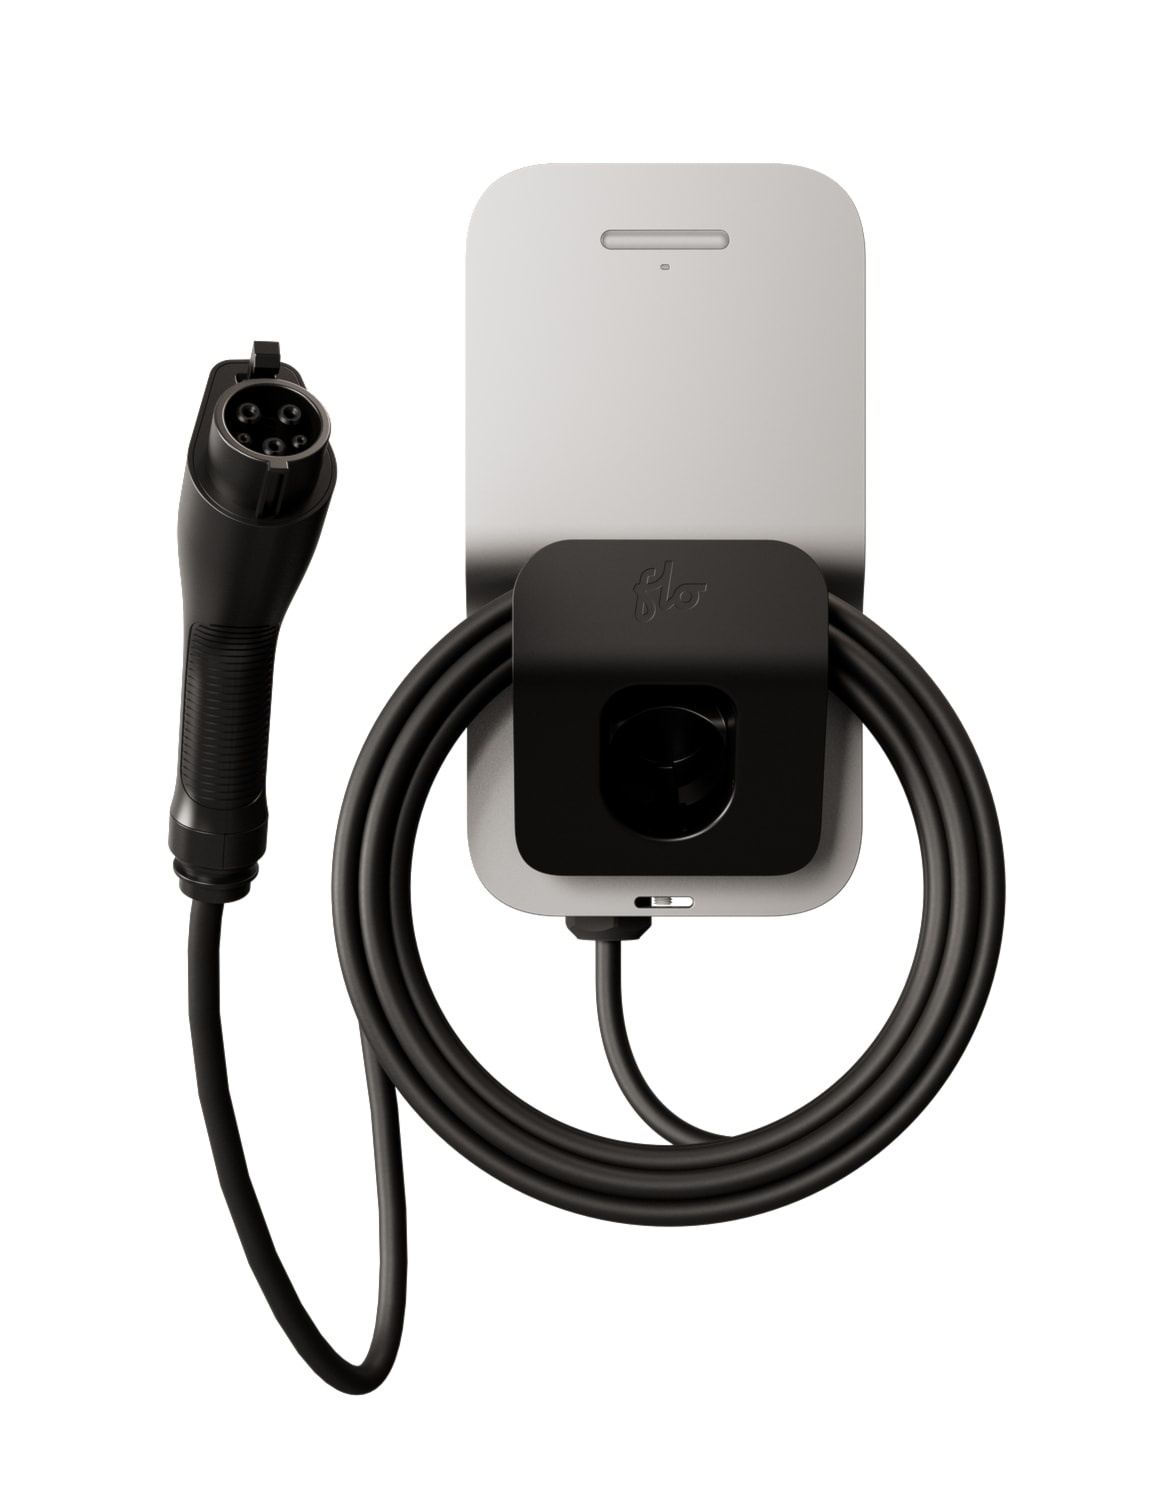
FLO Maison X6 50 A - Argent infini - Installation fixe - NACS- Borne de recharge résidentielle de niveau 2
Description La borne de recharge pour VÉ FLO Maison X6 argentée premium de 50 A est parfaite pour les installations extérieures. Conçue avec un boîtier en aluminium recyclable de type 4X, elle résiste à toutes les conditions météorologiques et à l'épreuve du temps grâce à sa résistance à la corrosion. Cette borne de recharge à installation fixe est compatible avec les câblages en cuivre ou en aluminium. Équipée d'un câble de 25 pieds et d'un connecteur NACS, elle est idéale pour les conducteurs de Tesla et compatible avec tout véhicule électrique en utilisant les adaptateurs d'autres fabricants. Conçue pour une flexibilité d'installation supplémentaire, le connecteur et le support de câble sont détachables et permettent une installation en chaîne pour ajouter 2 ou plus de bornes de recharge FLO Home X6 sur le même circuit. Spécifications Marque FLO Nom de commercialisation Home UPC 628719772096 Emballage 1 - Unité 24 - PALLETTE
Brand: FLO
Category: Vehicles & Parts > Vehicle Parts & Accessories > Electric Vehicle (EV) Parts & Accessories > Charging Stations